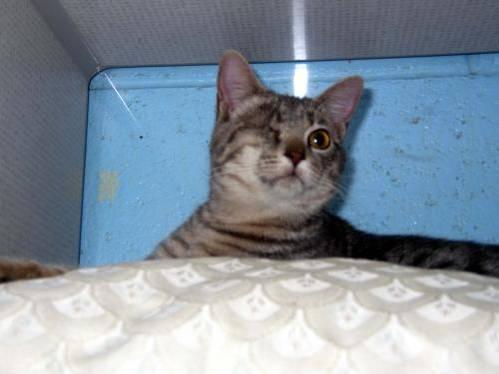
cat